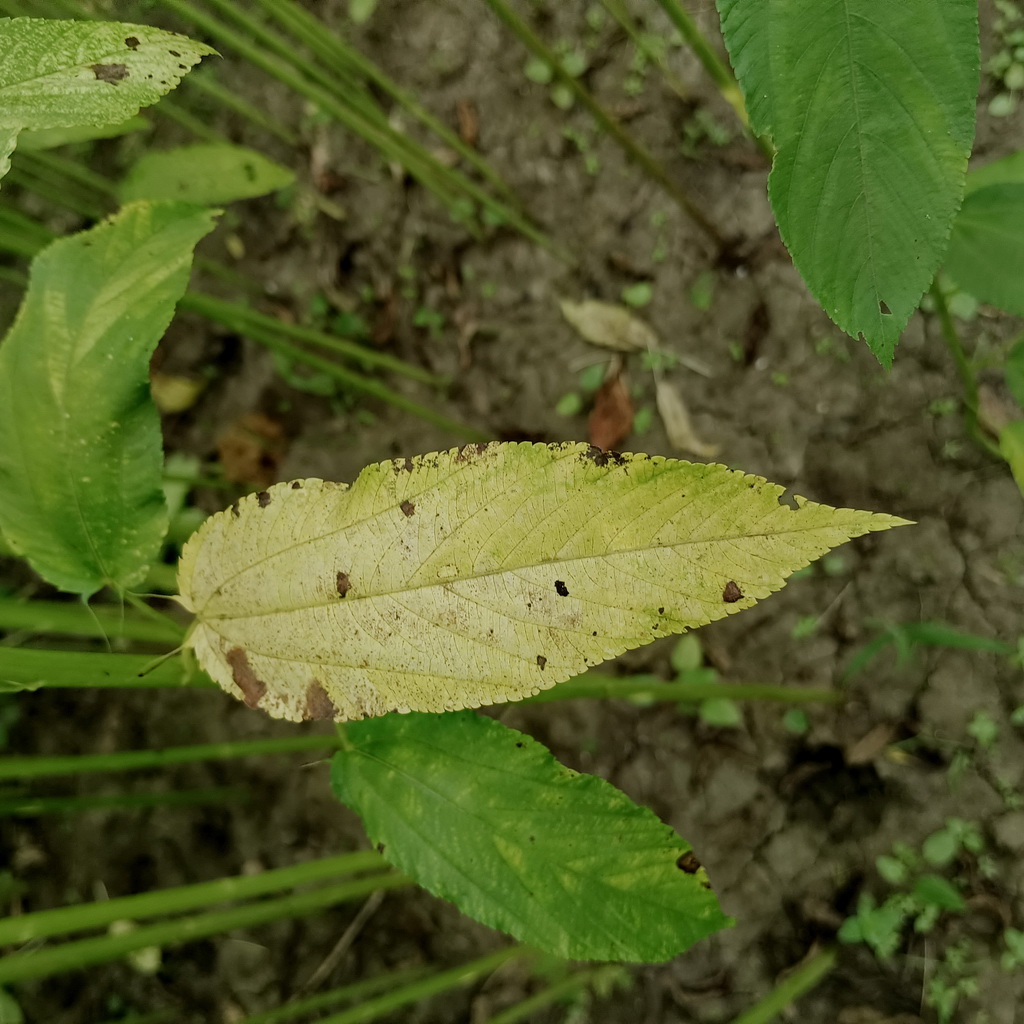
Label: Mosaic